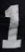
Number: 1